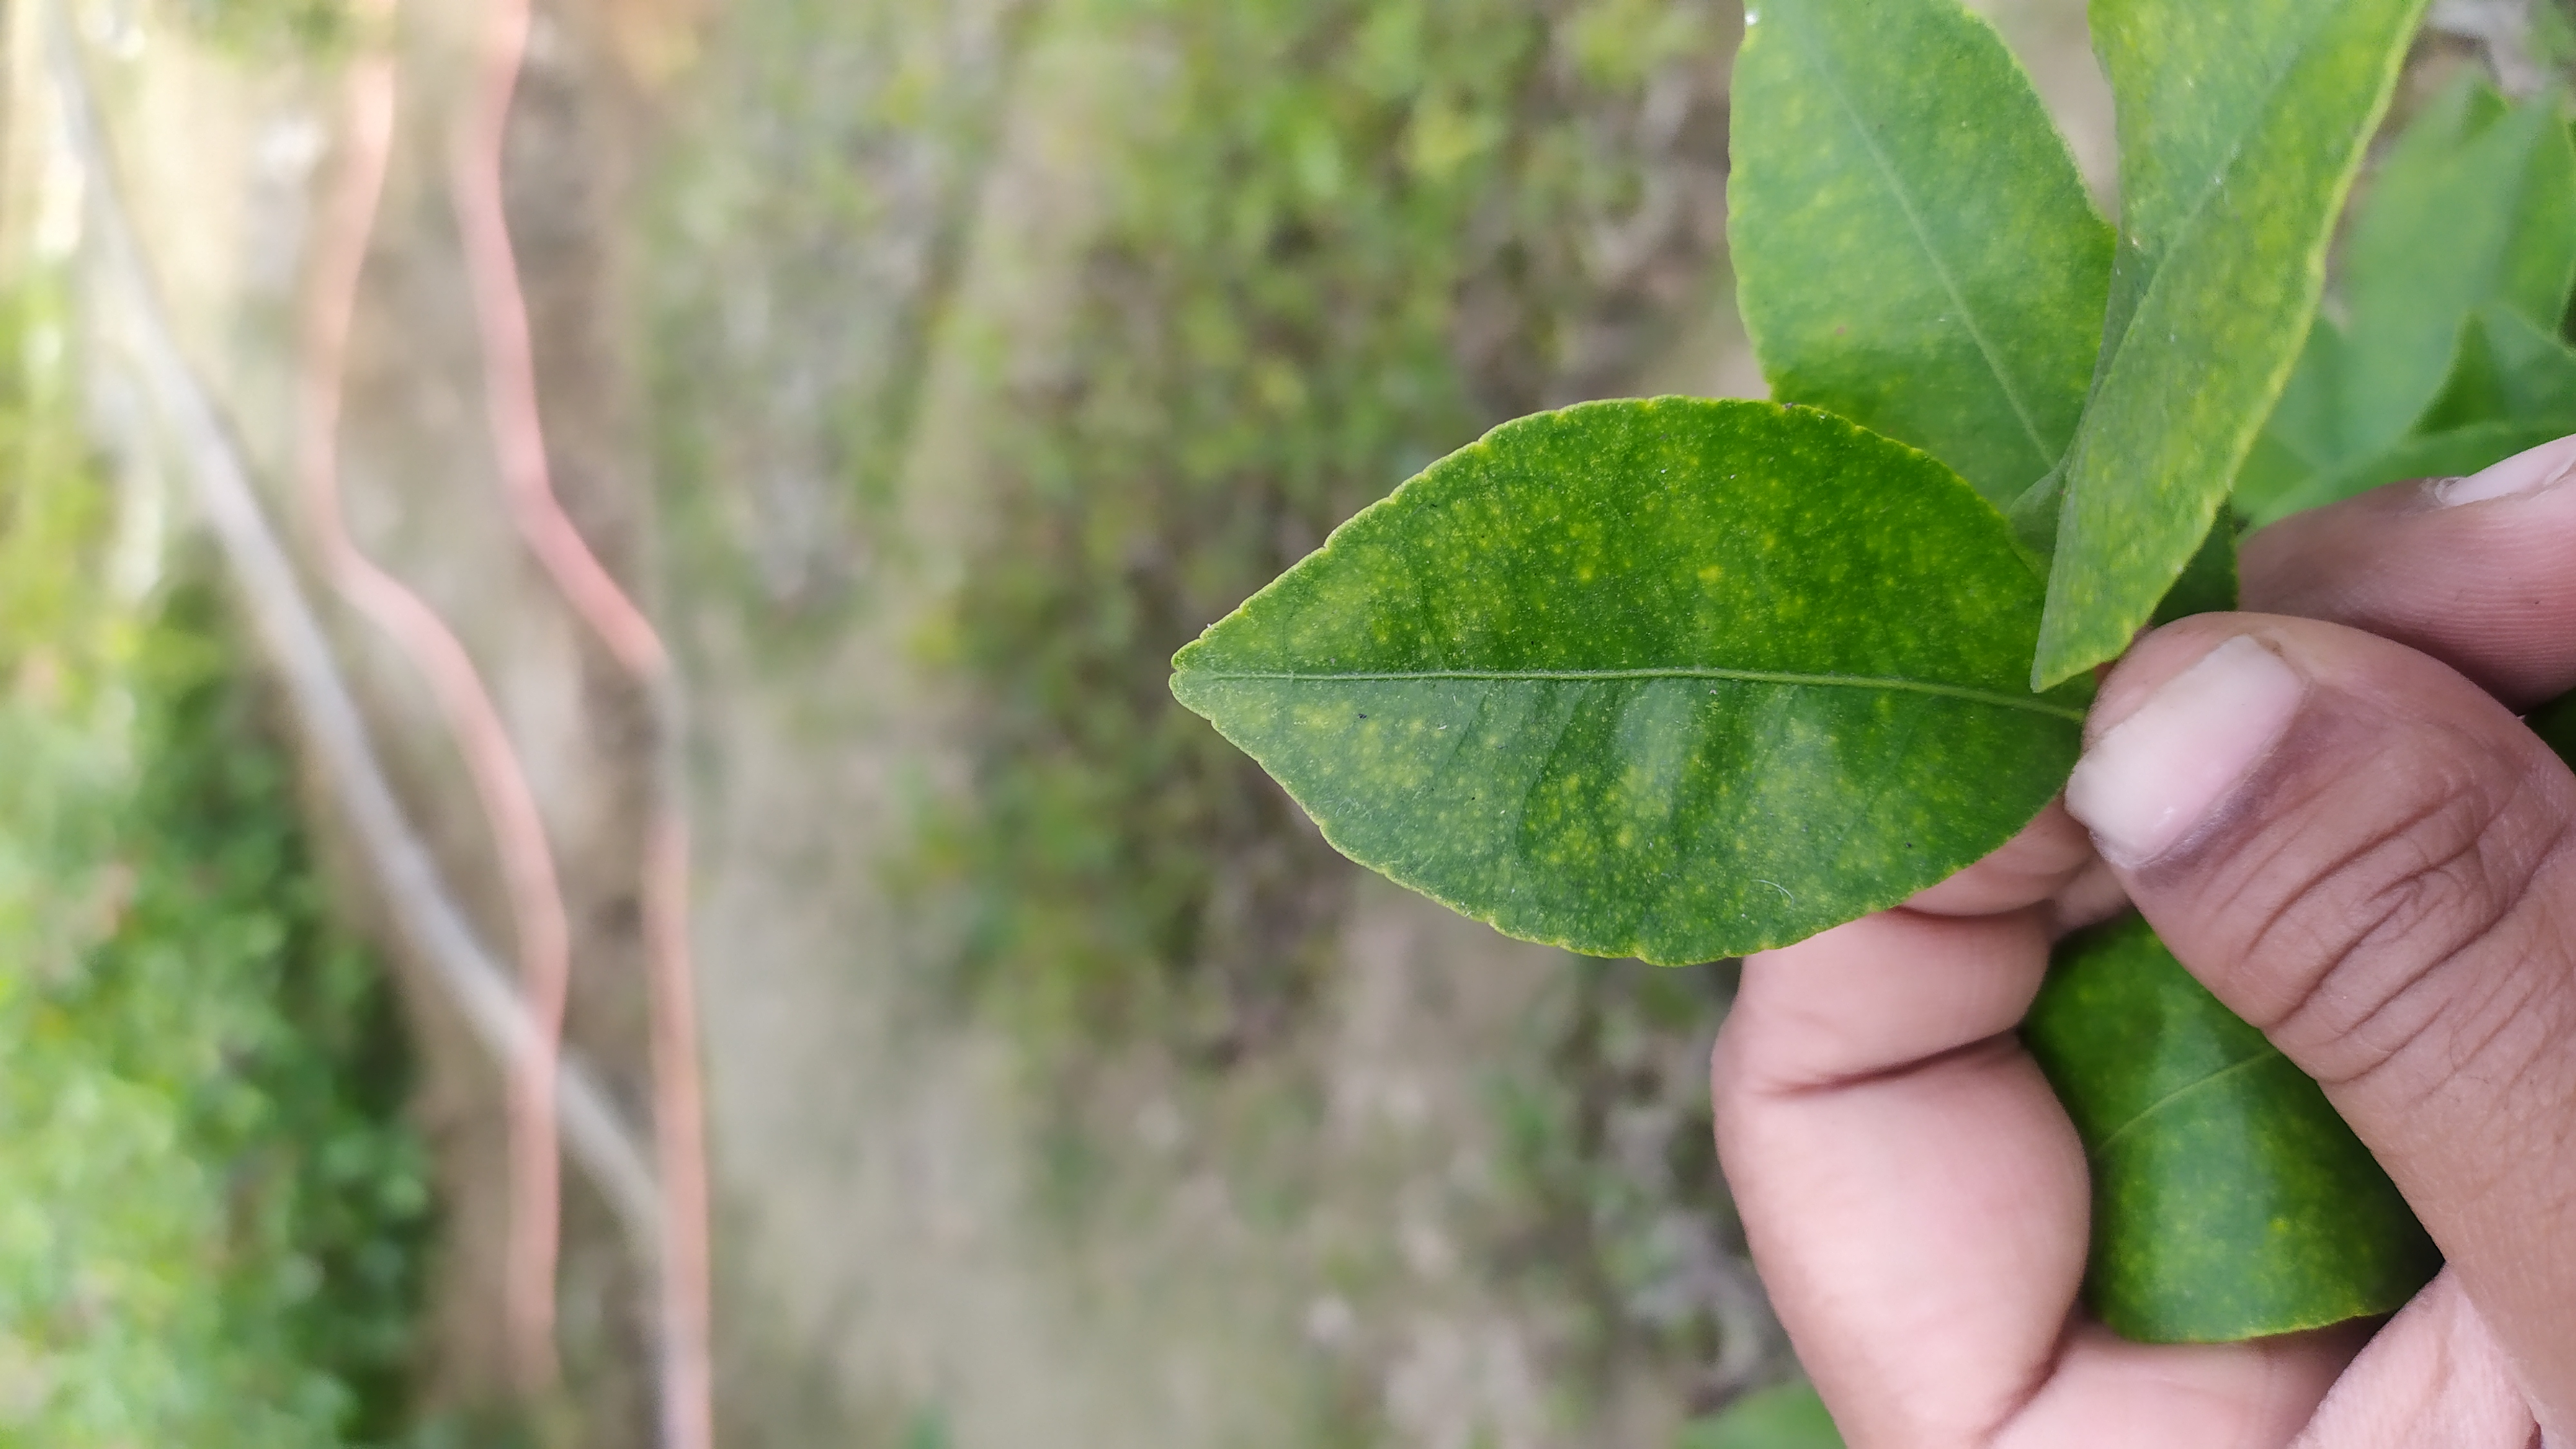
Mandarin leaf variety: China Mishti